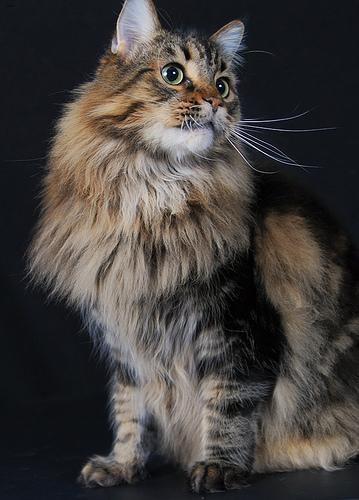
Maine Coon